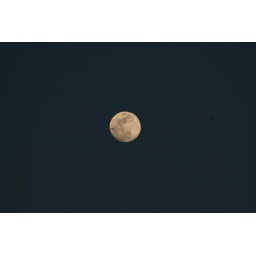
Taken in the field by the house with a 75-300mm lense.